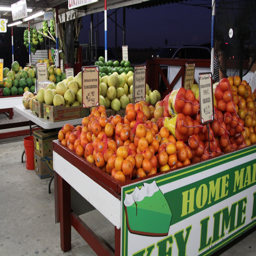
fruits being sold on the road